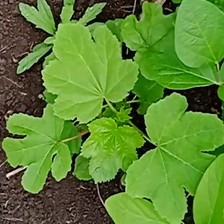
Weed species: Little_Mallow(Malva parviflora)